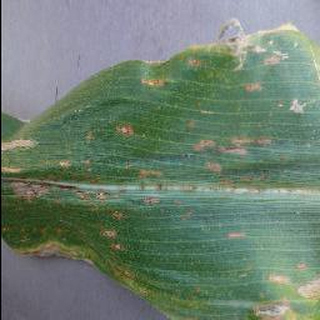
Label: corn_cercospora_leaf_spot